HMS Prince Regent (1823)

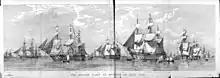
"Prince Regent" at the Spithead Fleet Review on 15 July 1853

The "Caledonia" class was an improved version of with additional freeboard to allow them to fight all their guns in heavy weather. "Prince Regent" measured on the gundeck and on the keel. She had a beam of , a depth of hold of , a deep draught of and had a tonnage of 2613 tons burthen. The ship was armed with 120 muzzle-loading, smoothbore guns that consisted of thirty-two 32-pounder (56 cwt) guns on her lower gundeck, thirty-four 24-pounder 49 cwt guns on her middle gundeck and thirty-six 24-pounder Congreve guns on her upper gundeck. Her forecastle mounted a pair of 12-pounder guns and two 32-pounder carronades. On her quarterdeck she carried six 12-pounders and ten 32-pounder carronades.